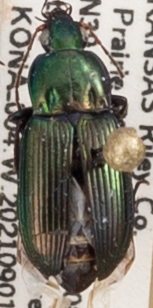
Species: Poecilus chalcites
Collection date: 2021-09-01
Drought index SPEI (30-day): -0.09
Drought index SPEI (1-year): -0.27
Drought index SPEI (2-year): -0.03